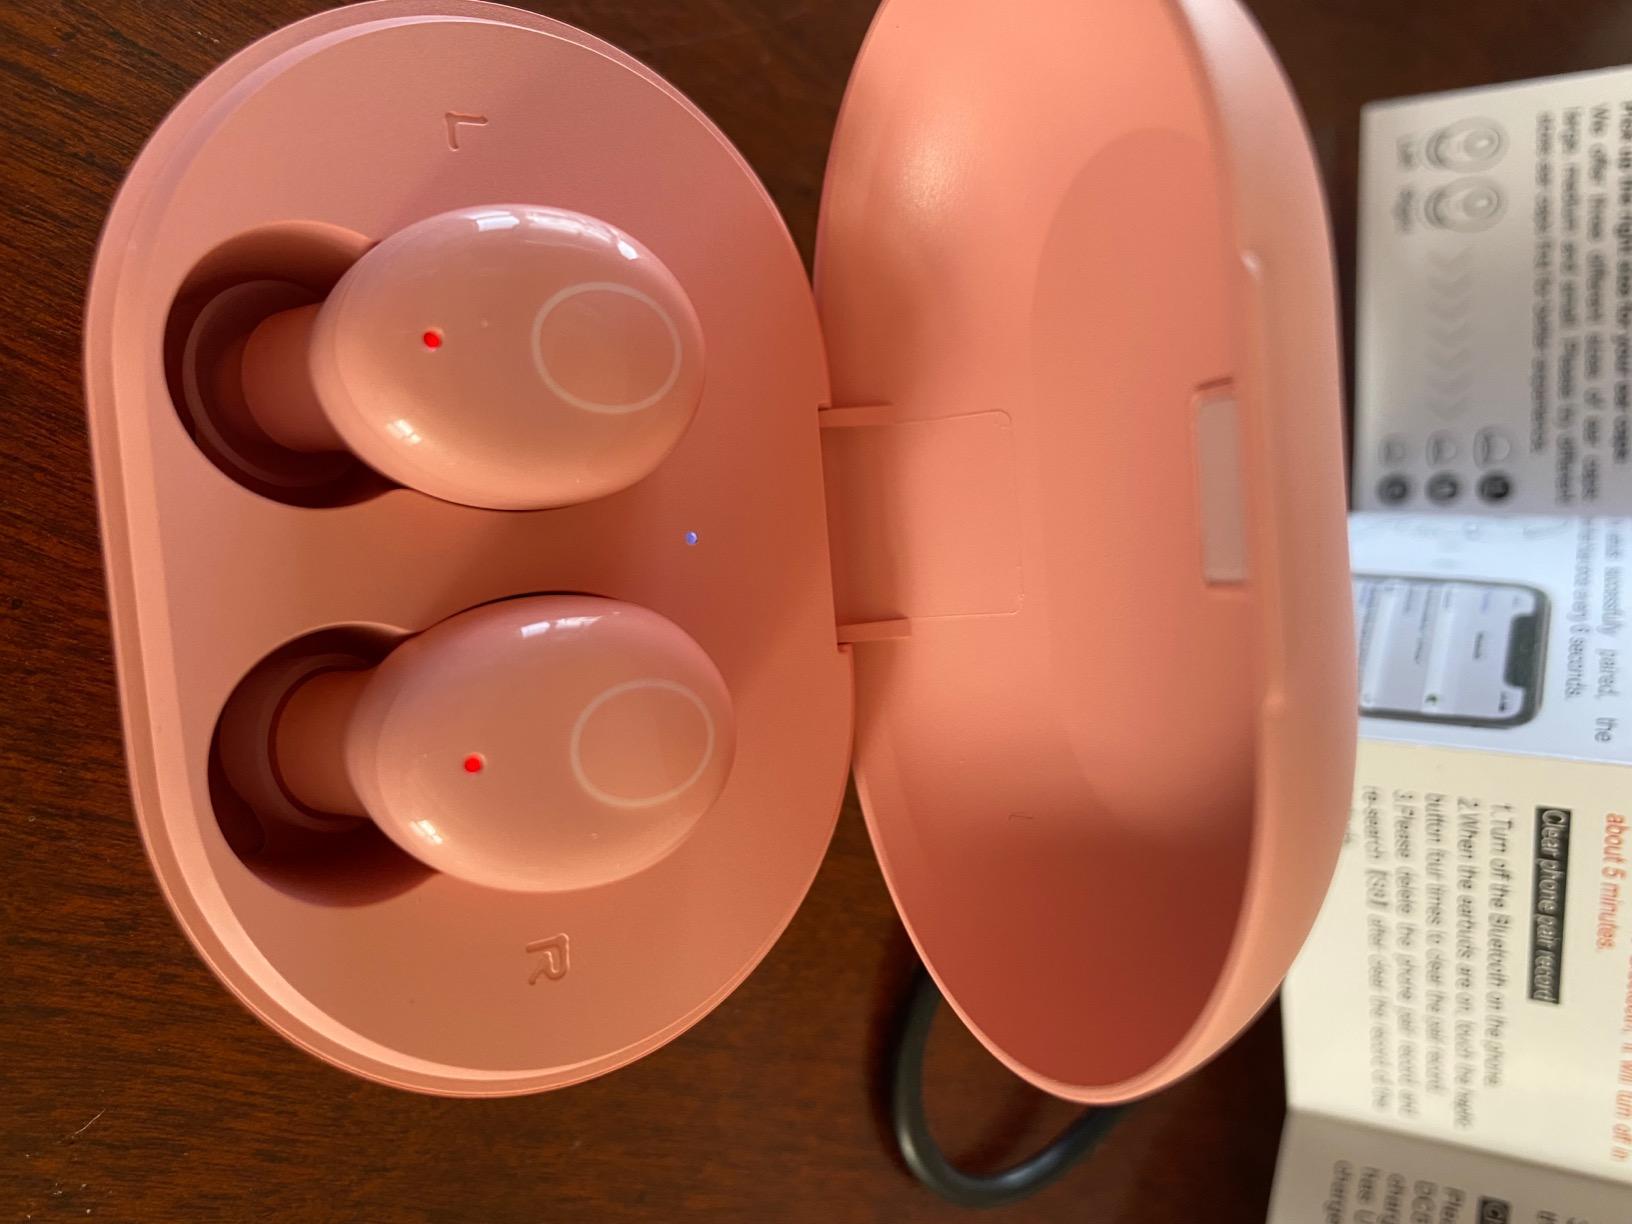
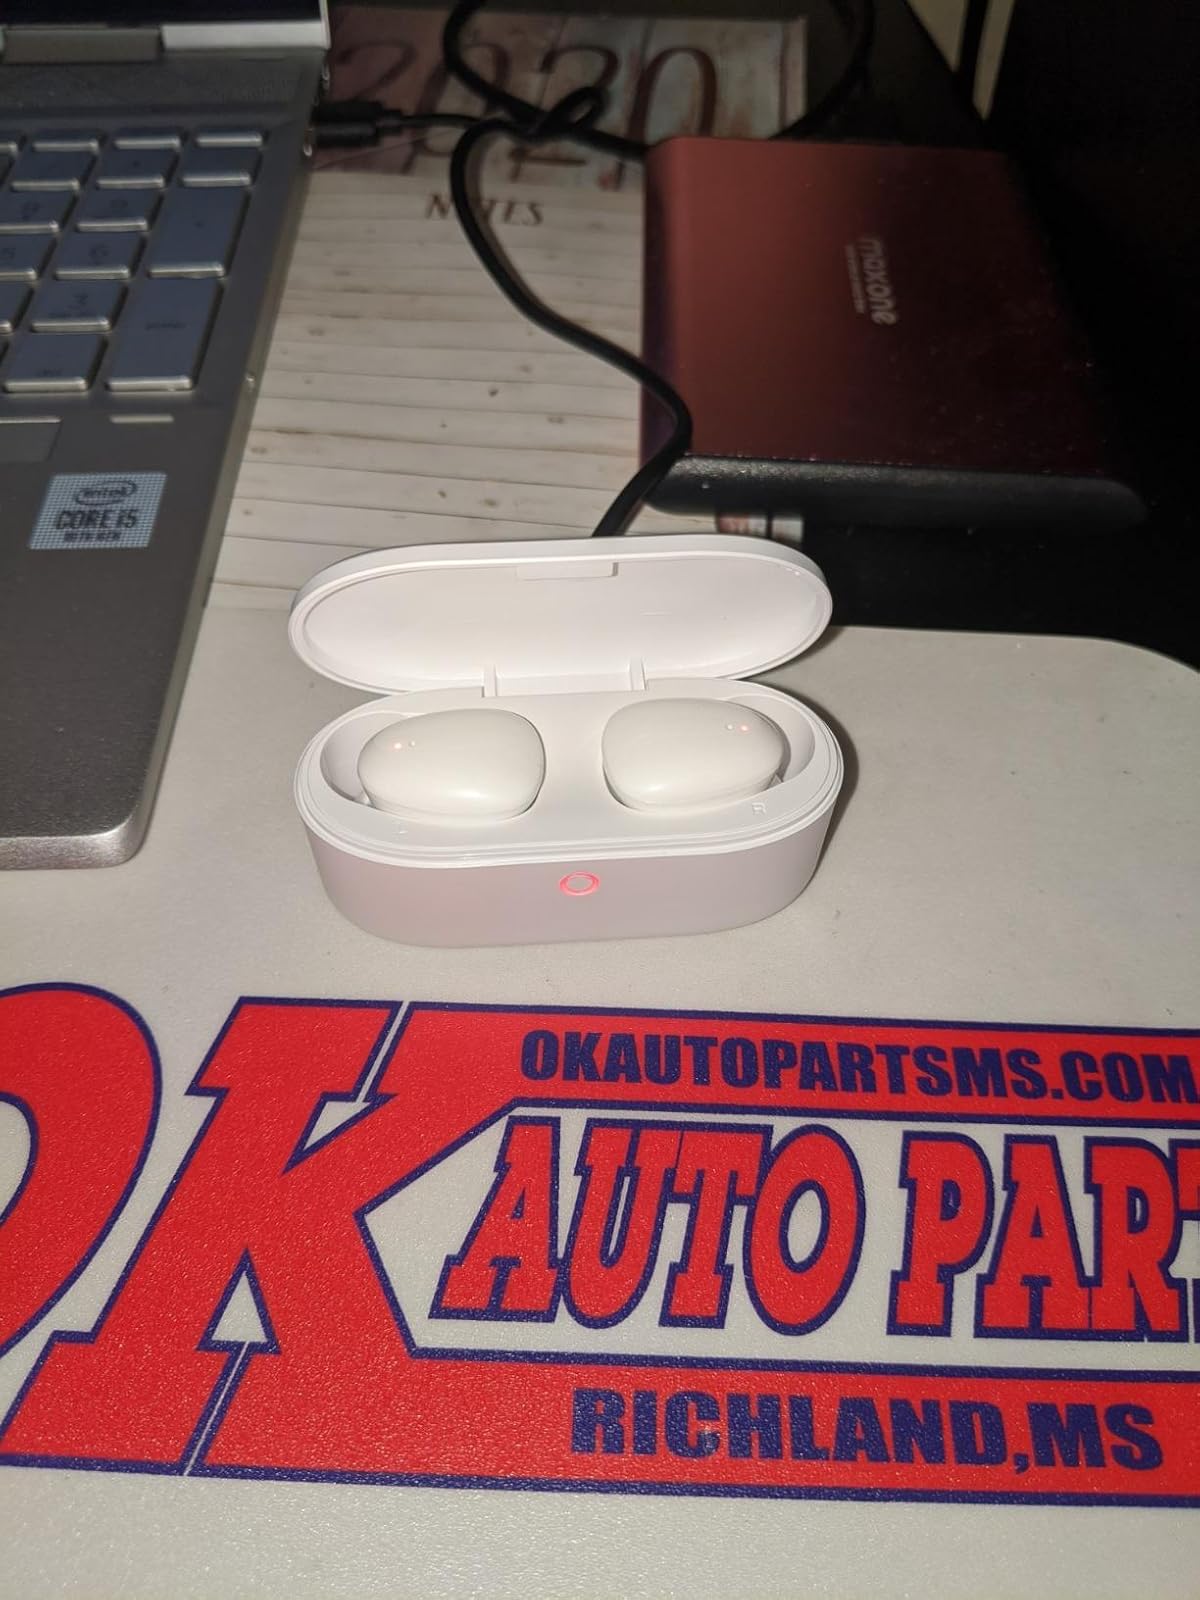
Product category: earbuds
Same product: no